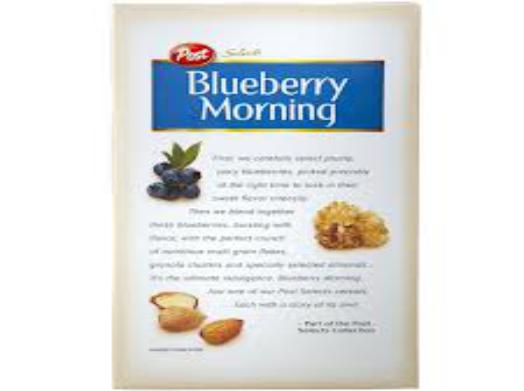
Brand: Blueberry Morning
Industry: Food